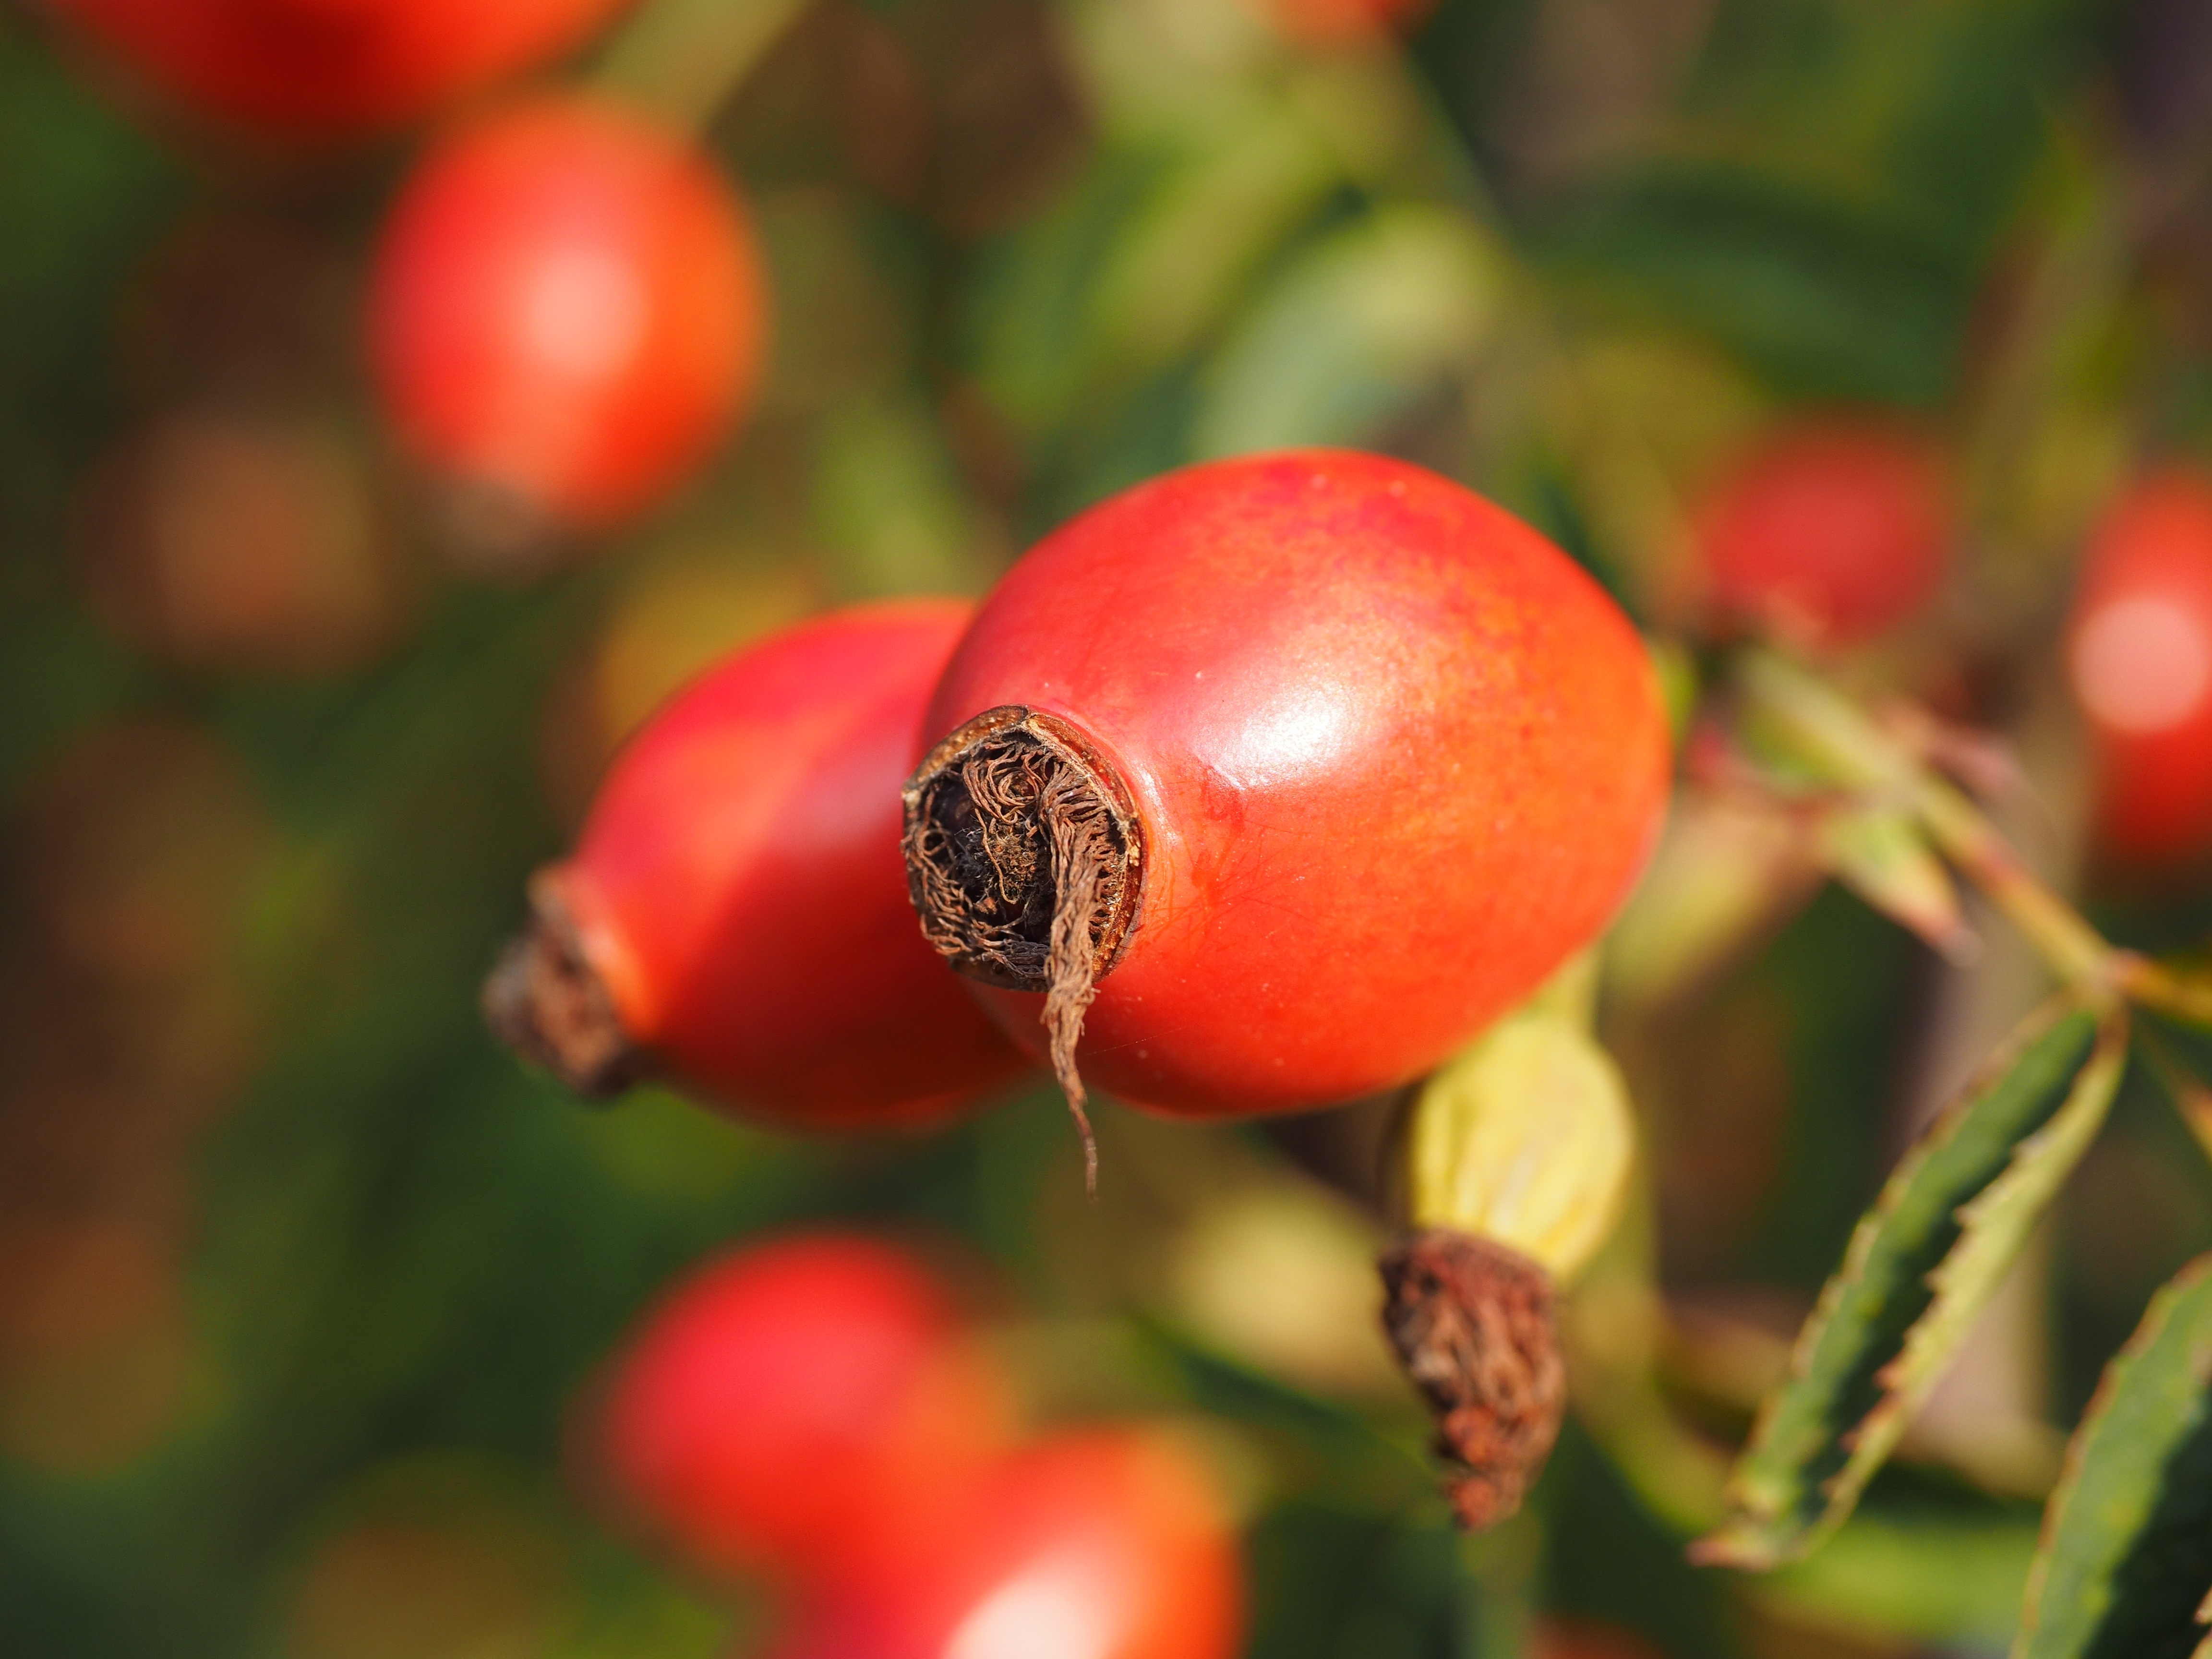
tree, nature, branch, plant, fruit, berry, flower, bush, food, red, produce, autumn, flora, close up, hive, shrub, wild rose, rose hip, macro photography, dog rose, rosa canina, rose greenhouse, flowering plant, acerola, malpighia, haw, rose apples, sammelfrucht, cloudberry, collective nut fruit, land plant, haegen, he p, hiffen, hiften, hetschhiven, hetscherl, hetschepetsche